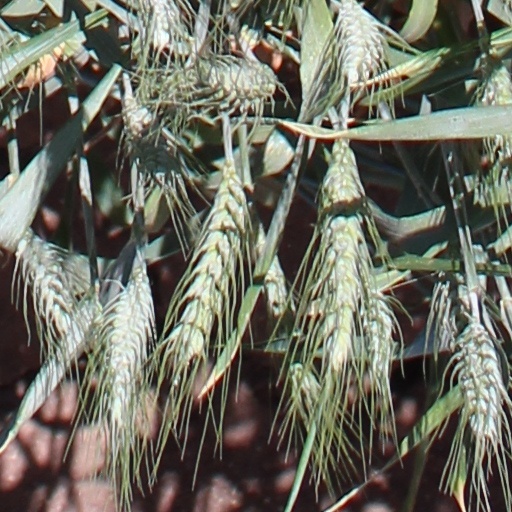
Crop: wheat